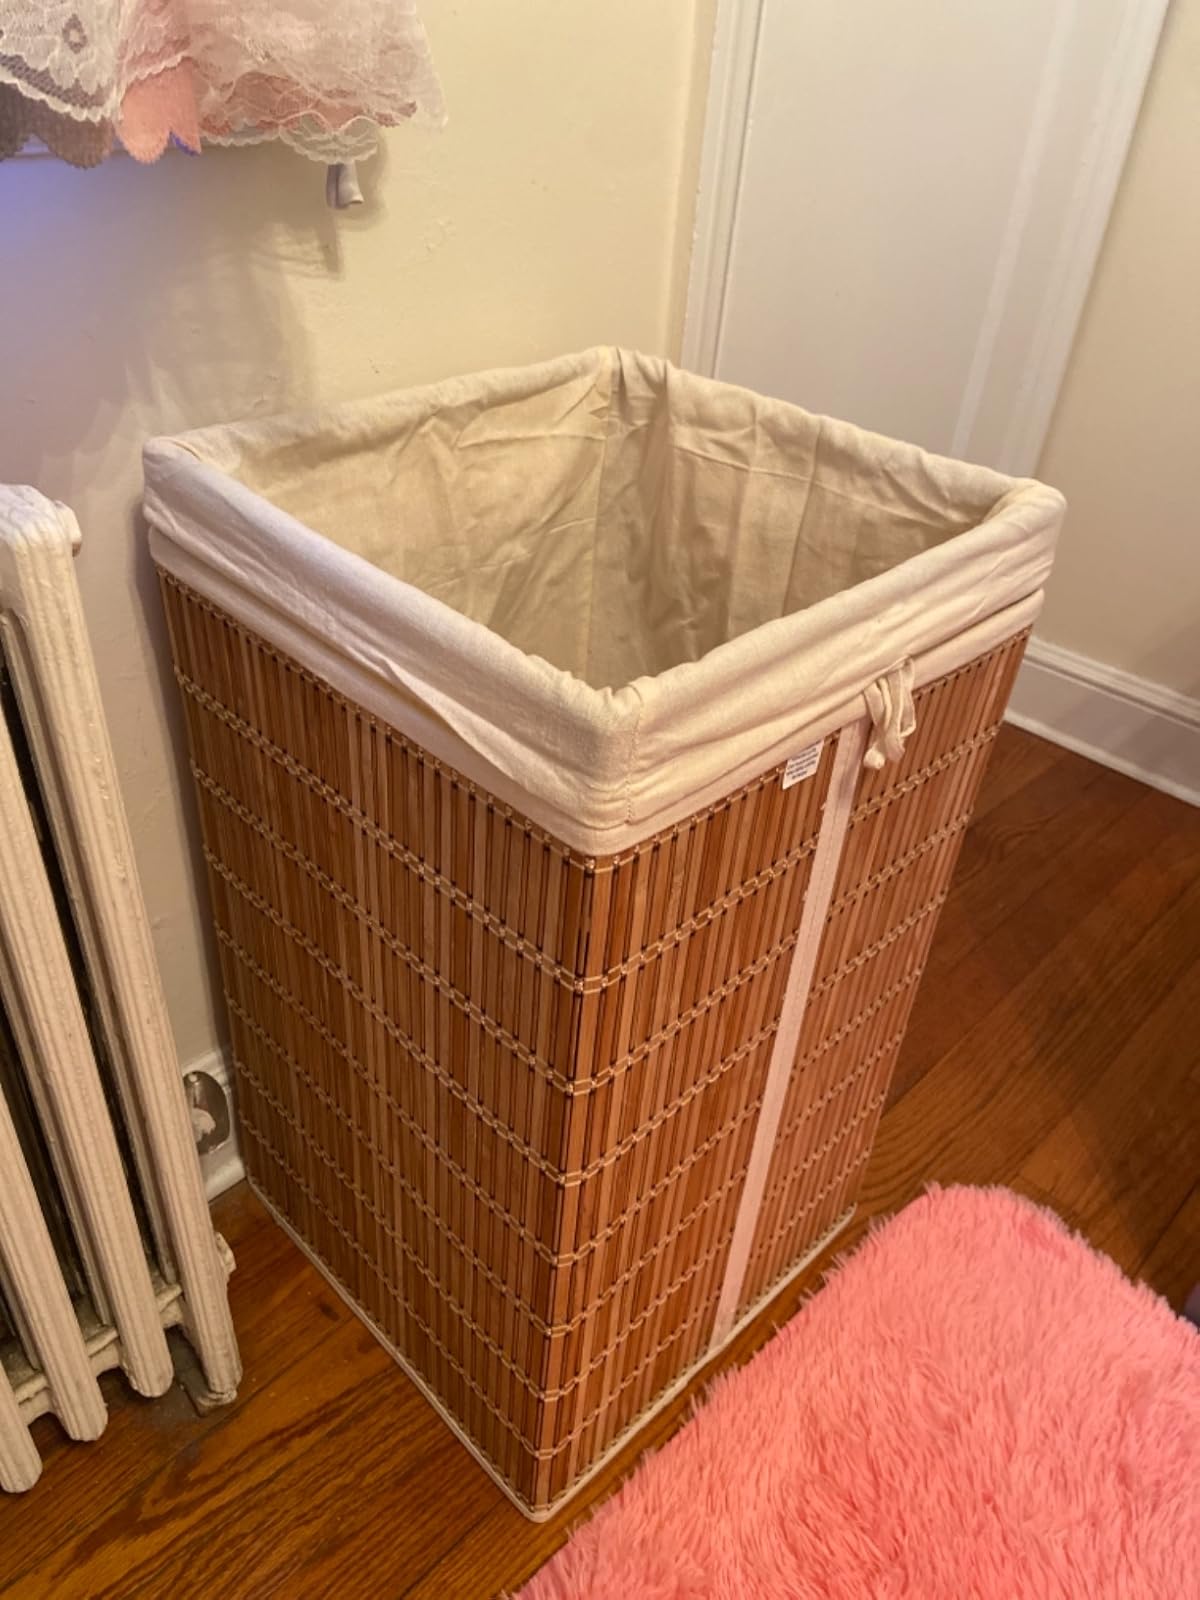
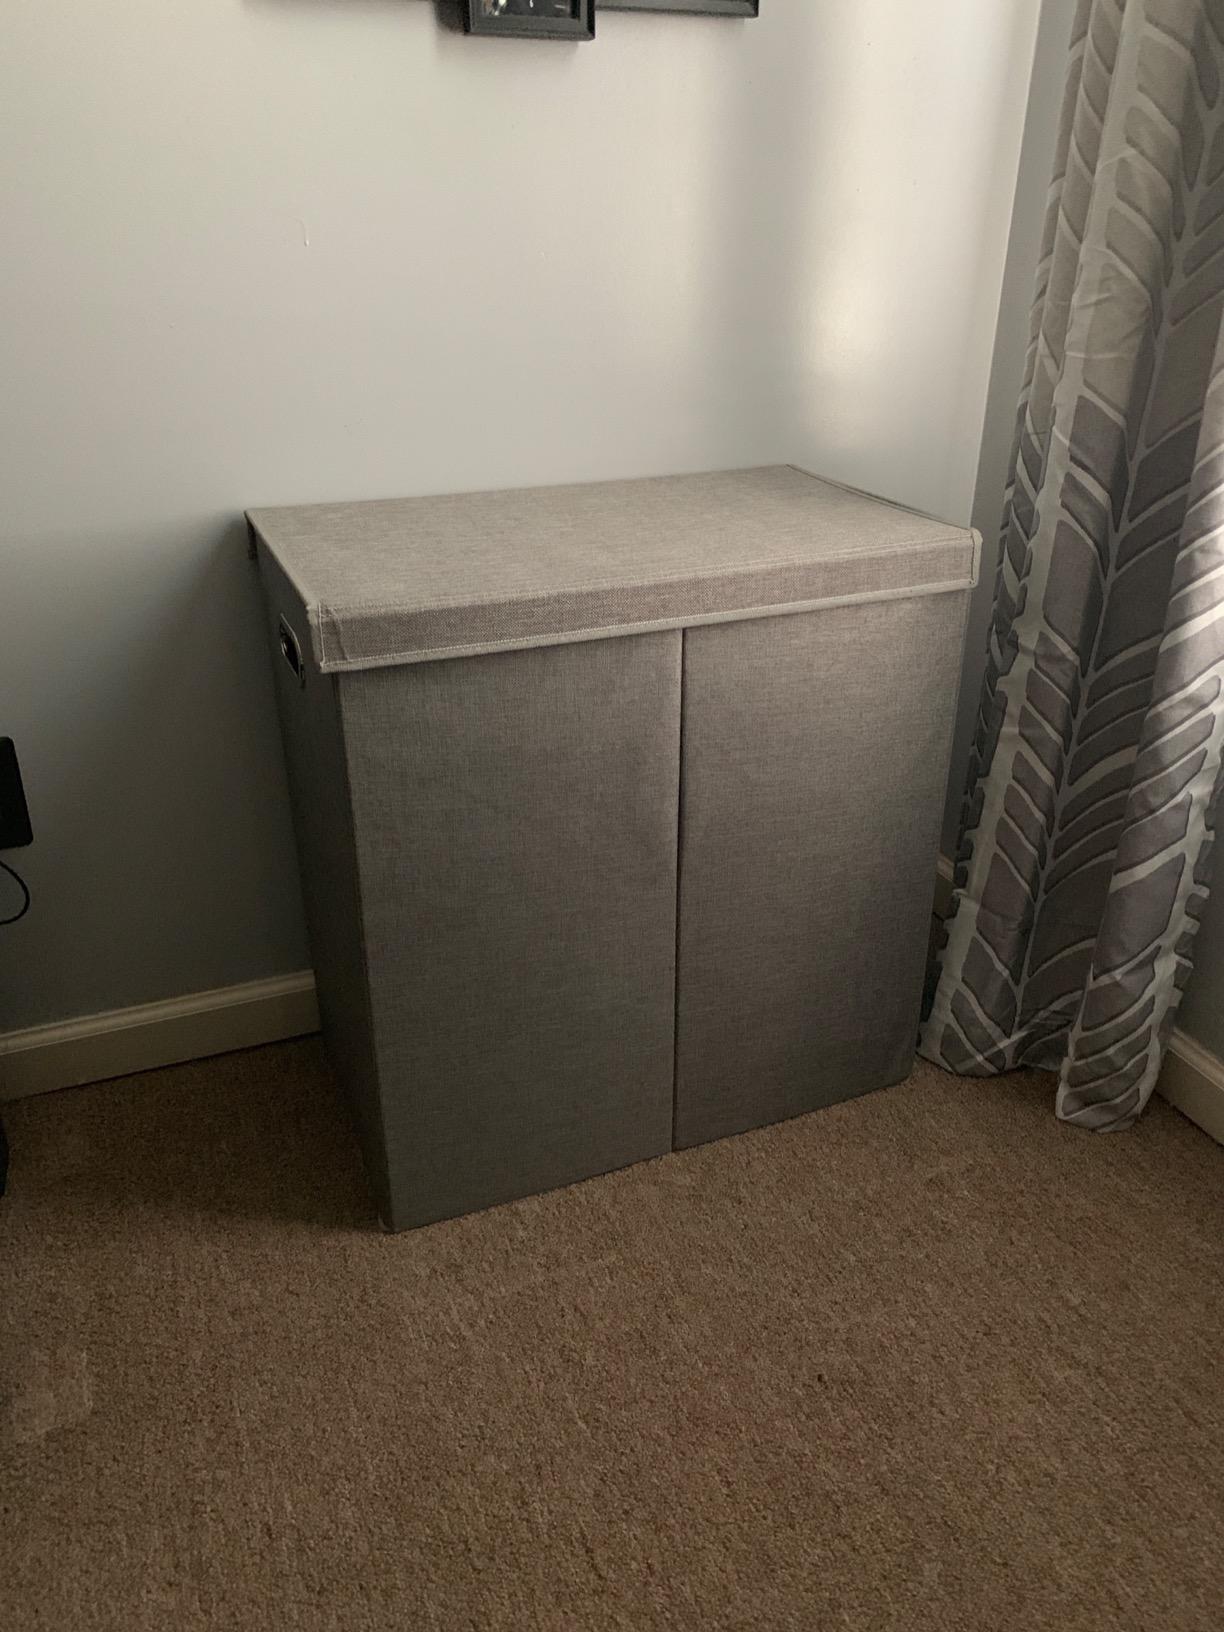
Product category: items_hamper
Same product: no